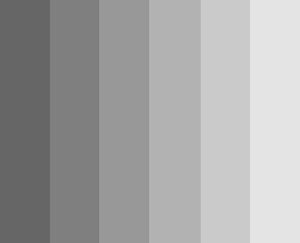
Image illustrant le phénomène de la bande de Mach
Les bandes de Mach sont un effet de la loi du contraste simultané des couleurs, nommé d'après Ernst Mach, mais connu avant lui. À la limite entre deux surfaces de clarté différente, on perçoit deux étroites bandes, augmentant la différence entre les deux teintes, le plus clair étant bordé par une bande plus claire, et le plus sombre par une bande plus sombre. Si l'on observe les bandes sur un fond neutre, on se rend compte que ces bandes n'existent pas.